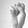
ASL letter: S